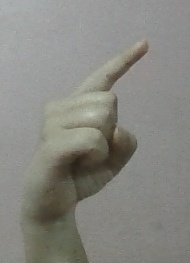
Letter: ra